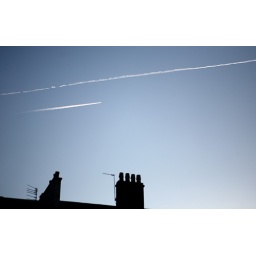
sky was all wintery blue and the planes were flying above non stop!